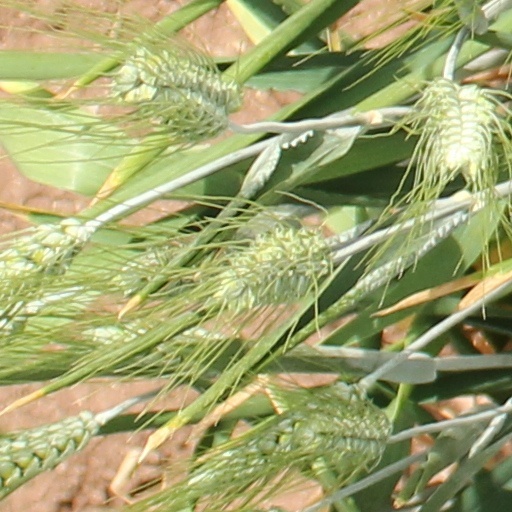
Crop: wheat